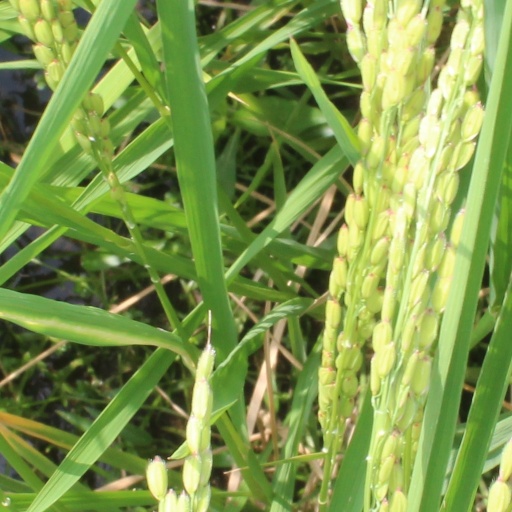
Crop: rice